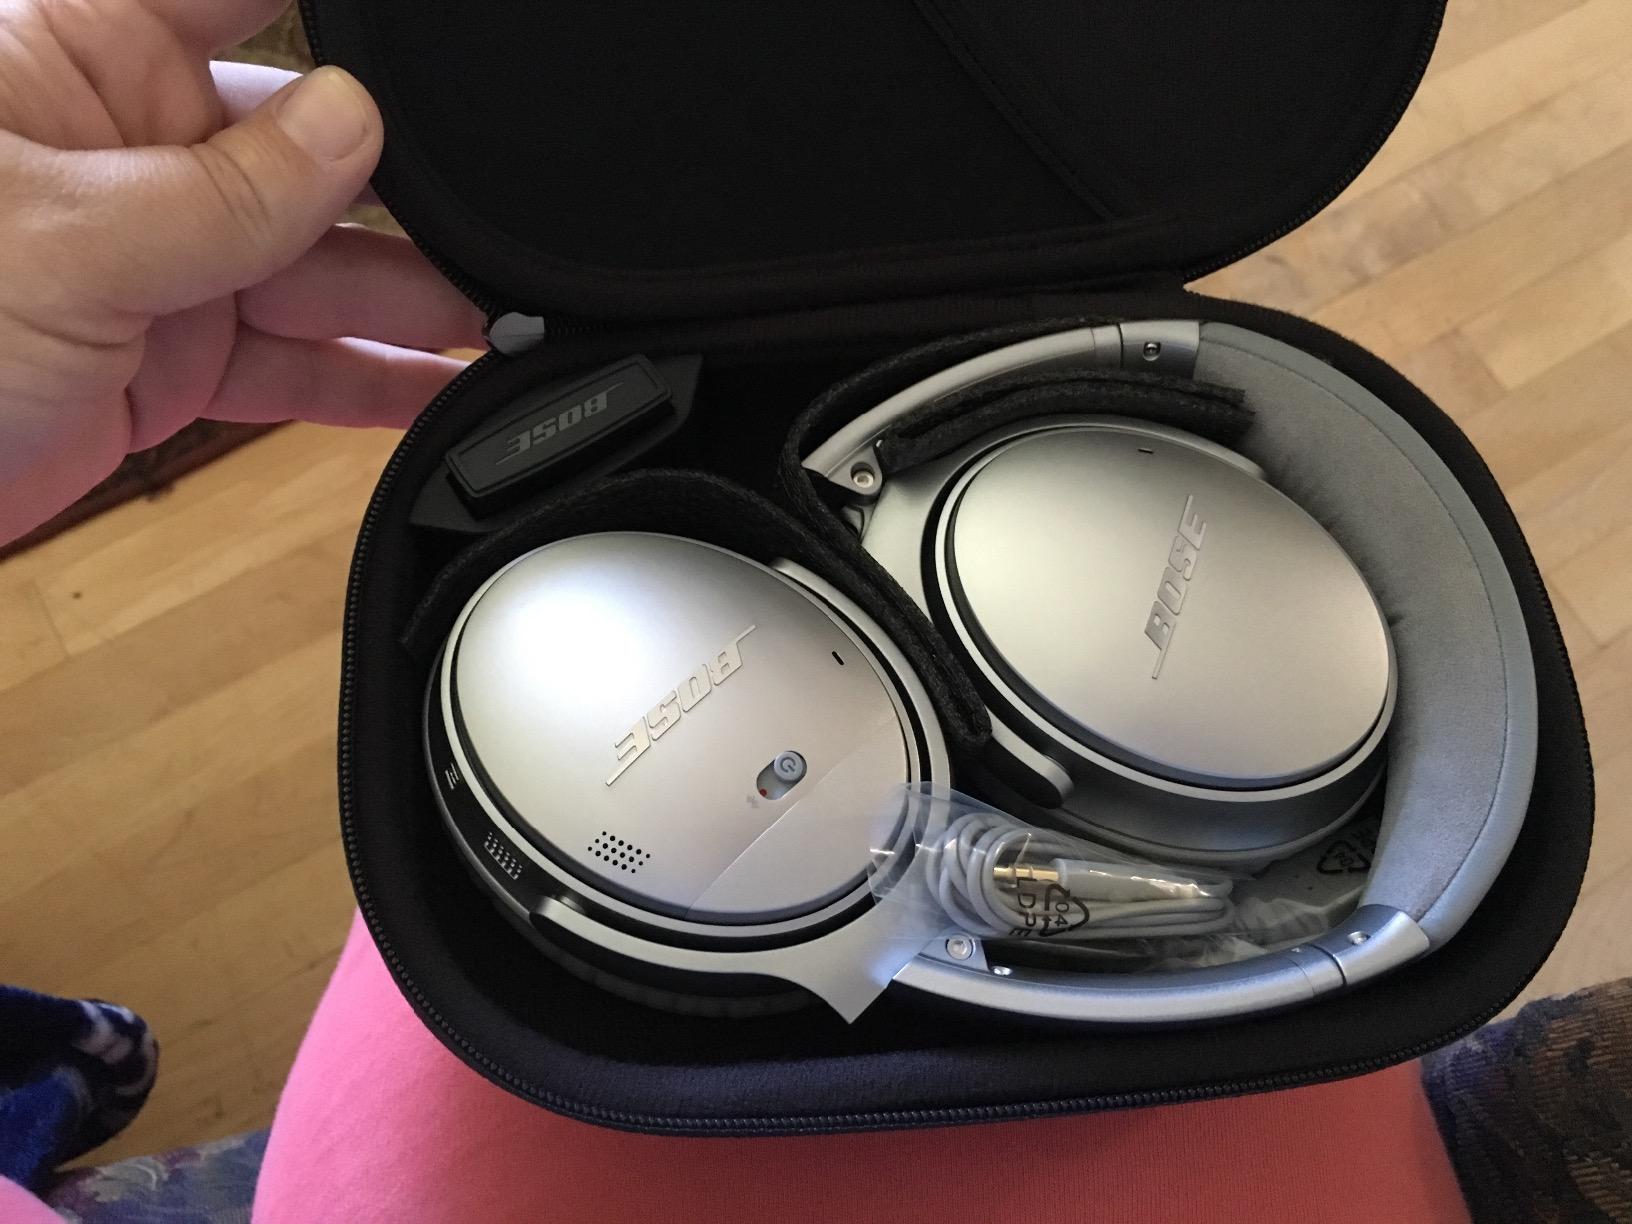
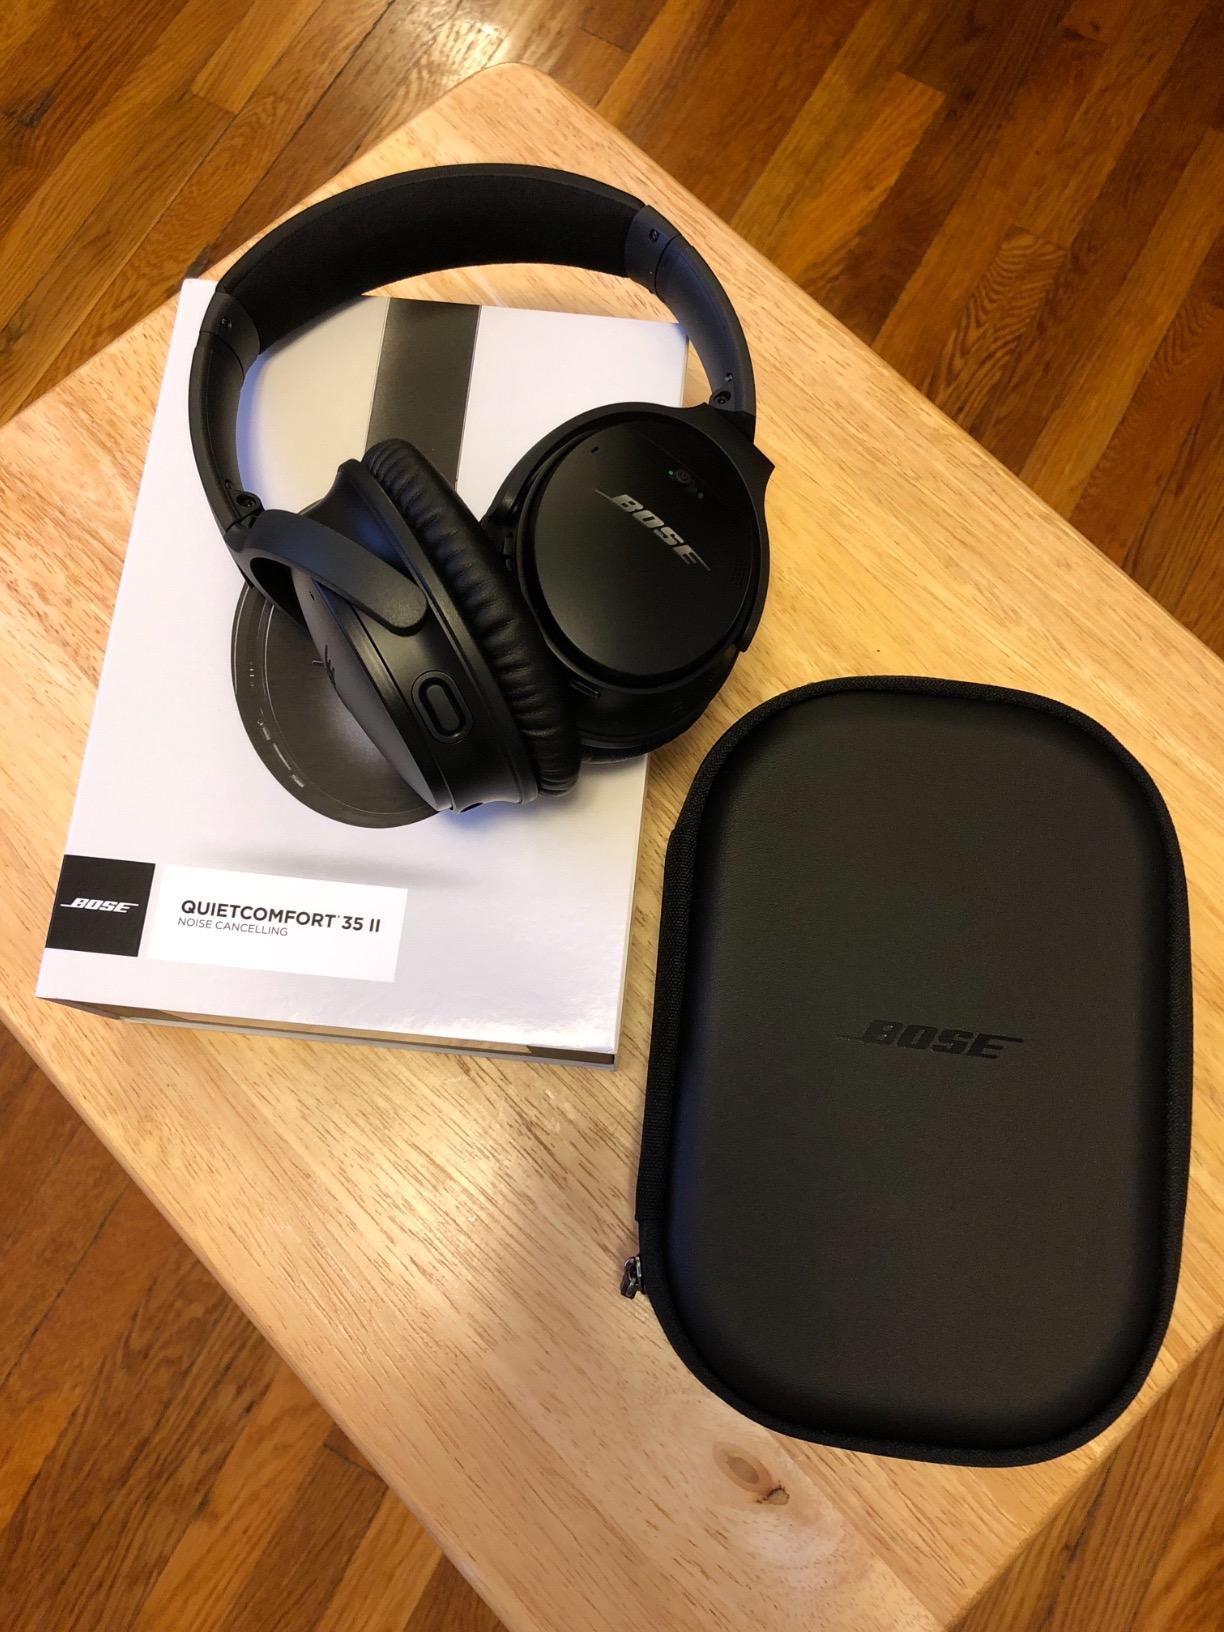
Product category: headphones
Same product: no